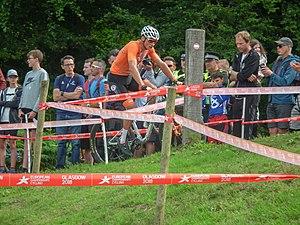
Mathieu van der Poel, né le 19 janvier 1995 à Kapellen, est un coureur cycliste néerlandais qui pratique le cyclo-cross, le VTT et le cyclisme sur route, au sein de l'équipe Alpecin-Fenix.